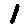
Label: 1